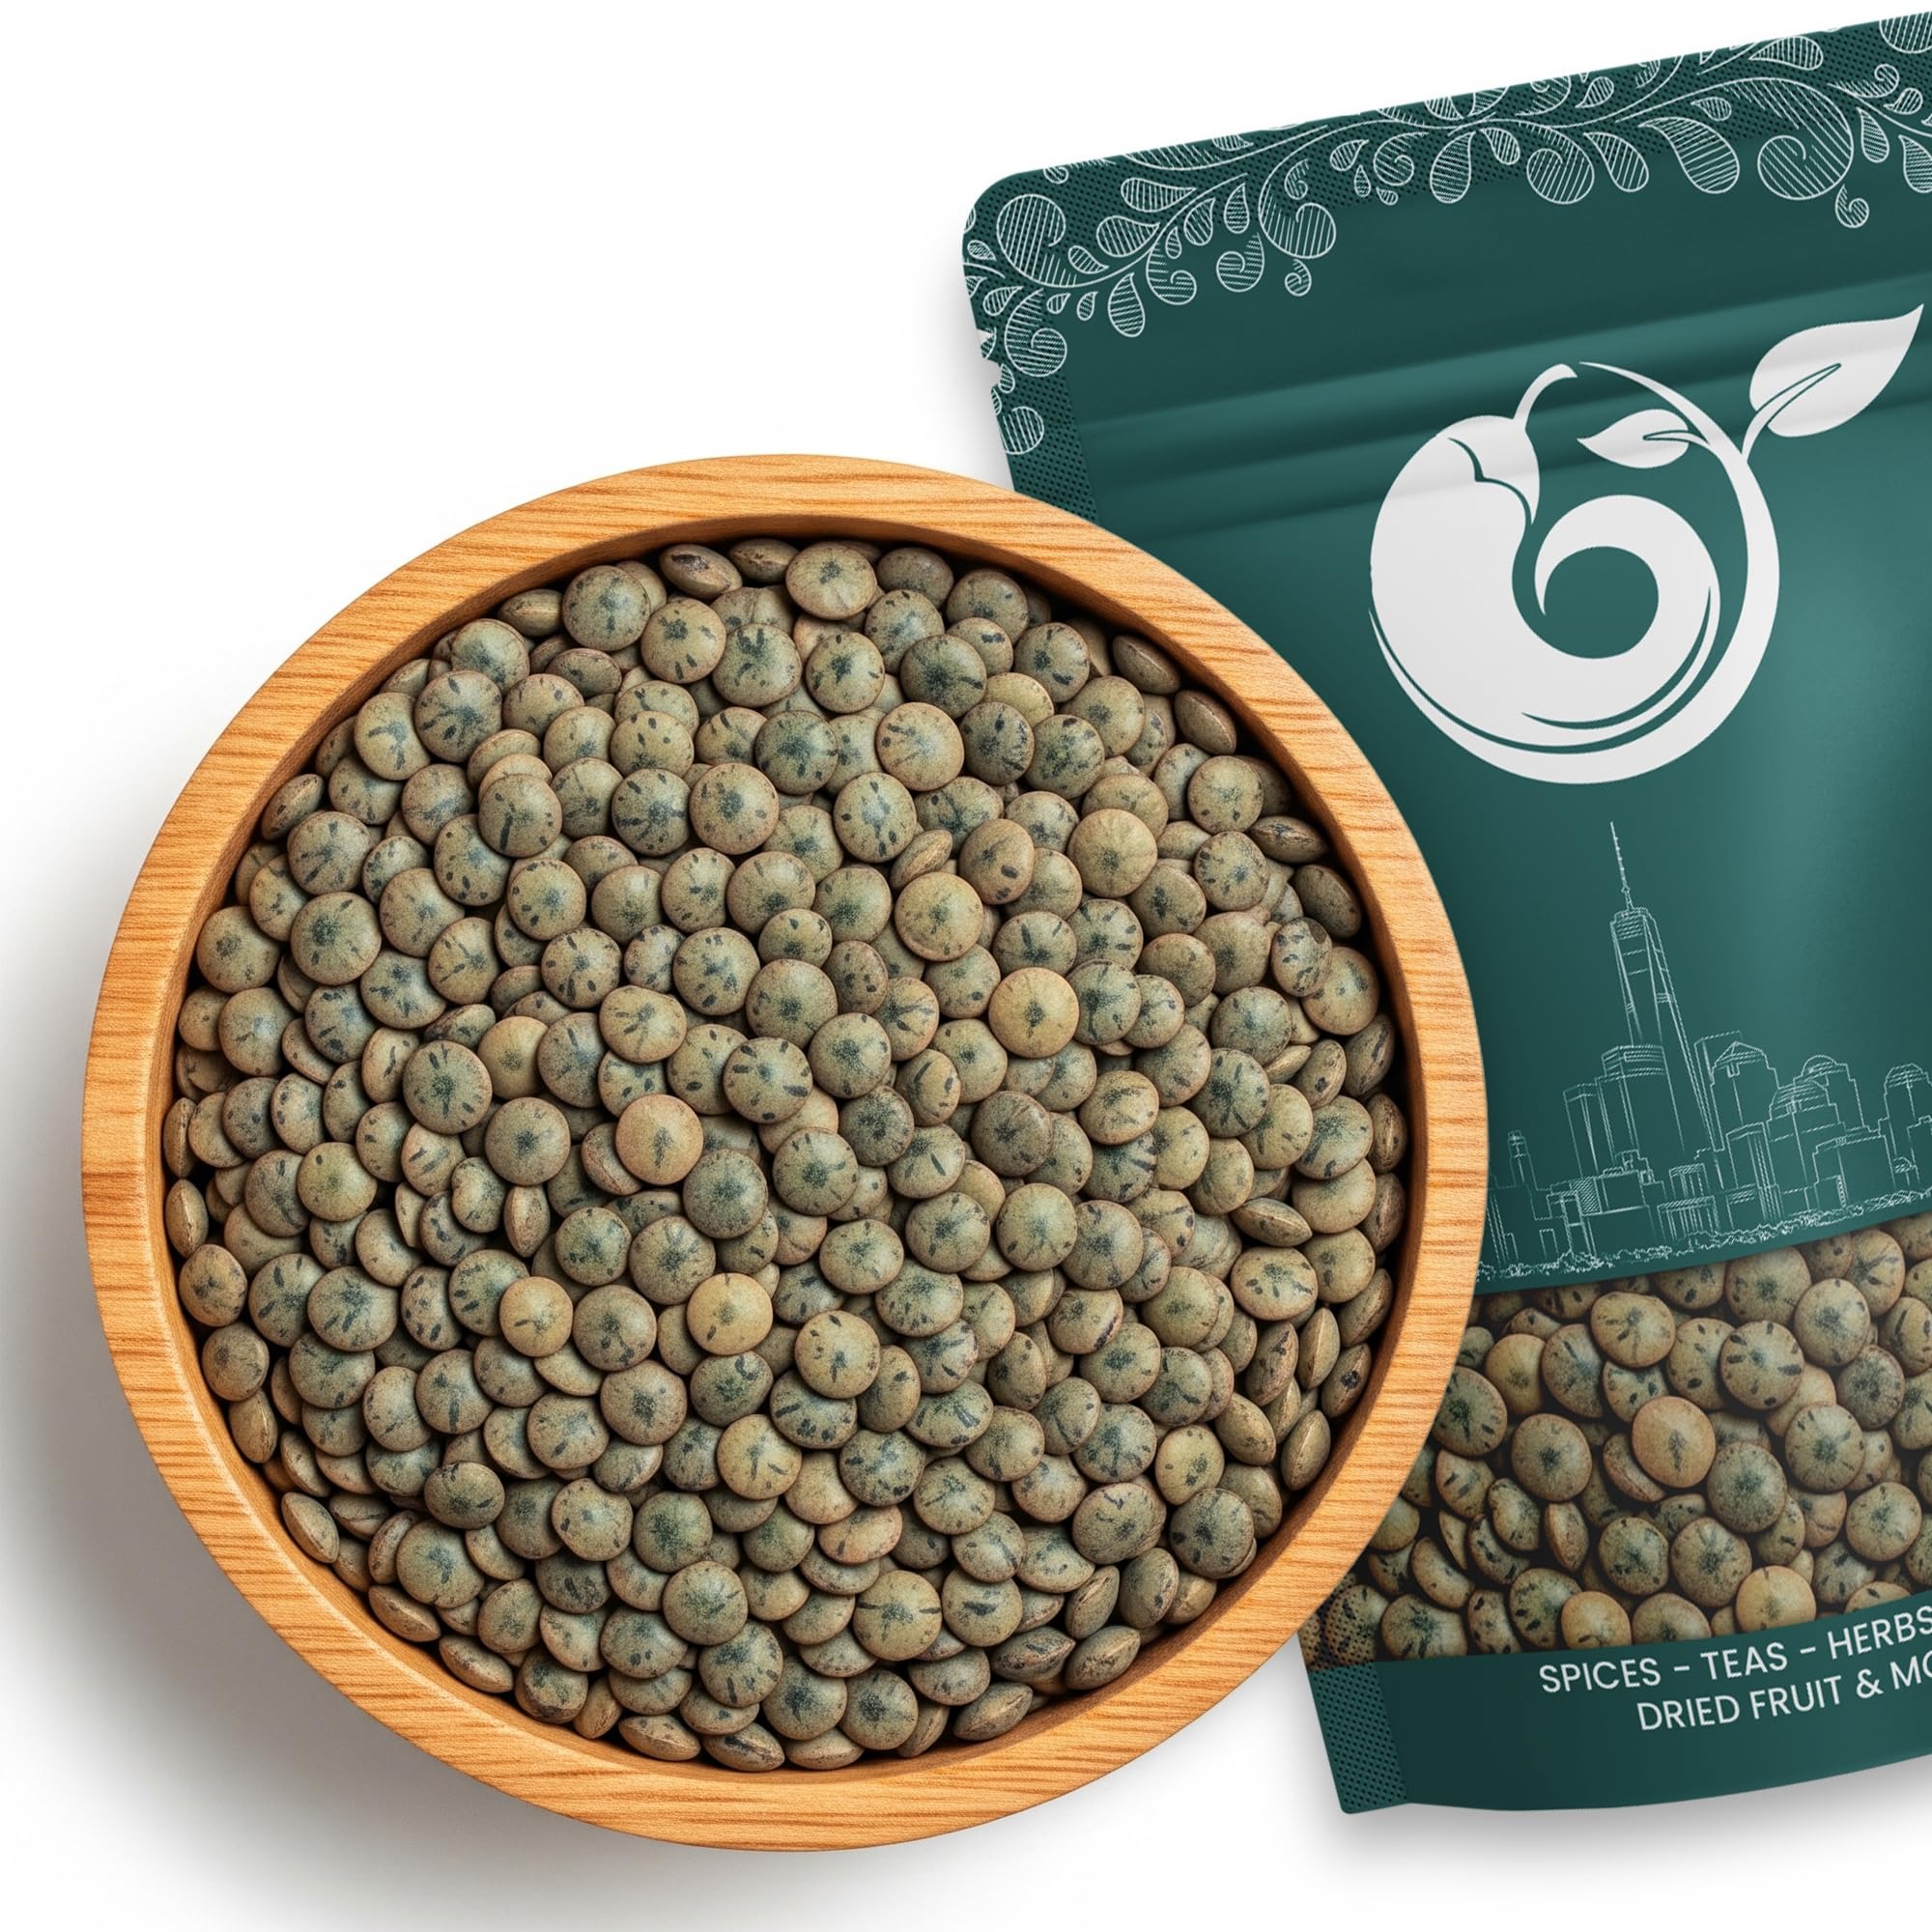
Item Name: NY SPICE SHOP French Lentils – 3 Pounds French Green Lentils – Dry Lentil Beans - Protein & Fiber Rich - Great for Stews, Indian Curries, Salads
Bullet Point 1: AUTHENTIC PUY FRENCH LENTILS, RICH IN FLAVOR &amp; NUTRITION! - Elevate your dishes with French Green Lentils du Puy, known for their firm texture and speckled appearance. These natural French lentils boast a slightly peppery, nutty taste—ideal for hearty soups, chilis, salads, and gourmet meals bursting with wholesome goodness!
Bullet Point 2: PURE &amp; NATURAL FRENCH LENTILS, NOTHING BUT QUALITY! - Enjoy 100% natural French Green Lentils du Puy, free from fillers, preservatives, or additives. Sourced for purity and freshness, these Puy lentils offer a firm texture and rich, nutty flavor—perfect for soups, salads, and gourmet recipes. Just wholesome, high-quality lentils in every bag!
Bullet Point 3: PURE, SIMPLE &amp; AUTHENTIC FRENCH GREEN LENTILS! - At NY Spice Shop, we believe in keeping it simple. Our French Green Lentils du Puy are harvested with care, offering you a pure, high-quality ingredient for your kitchen. No flashy promises—just wholesome, flavorful lentils that make every meal special. Perfect for French-style dishes, hearty soups, and gourmet creations!
Bullet Point 4: MAKE YOUR SOUPS &amp; STEWS HEARTIER WITH FRENCH LENTILS! - Rich in flavor and nutrition, our natural Puy French Lentils are the perfect base for soups, stews, curries, and chilis. Try them in French Lentil Soup (Lentils Provençal), Green Lentil Daal Curry, or a Mediterranean Lentil Salad for a delicious, wholesome meal with a robust texture!
Bullet Point 5: NUTRIENT-RICH &amp; SPROUTABLE FRENCH LENTILS! – NY Spice Shop Natural French Lentils du Puy are non-irradiated, meaning they retain their ability to sprout! Packed with 28g of protein per serving, plus essential vitamins like calcium, iron, fiber, and magnesium, they’re a powerhouse for plant-based diets. Try sprouting them to enhance their nutritional value even more!
Product Description: <b>LENTILS ARE SOME OF THE WORLD’S MOST NUTRIENT DENSE, HEALTHY, AND INEXPENSIVE FOODS.<br><br> FRENCH LENTILS HOLD THEIR SHAPE WHEN COOKED, MAKING THEM PERFECT FOR SALADS AND SIDE DISHES. <br><br> SMALL, MEATY GREEN LENTILS FAMOUS AS A SIDE DISH, IN STEWS, SOUPS, AND EVEN SALADS. WEST COAST-GROWN FOR OUR OWN UNIQUE TERROIR. <br><br> THESE LENTILS ARE VERY SIMILAR TO LENTILLES DU PUY, WHICH MUST BE GROWN IN FRANCE. WE THINK OUR WEST COAST TERROIR ADDS TO THE FLAVOR. <br><br> THE DIFFERENCE BETWEEN FRENCH LENTILS AND ALL THE REST</b><br><br> <li>French lentils are a variety of green lentils. <li>What sets them apart from standard green lentils is their slightly darker hue and smaller size? They’re about one third the size of standard green lentils. <li>They are special because they hold their shape extremely well, better than pretty much any other type of lentils, so they are the ideal contender for salads as well as light soups, when you’d rather the lentils in the pot not turn to mush. <li>Their flavor is also slightly different than other types; it’s a bit nutty and peppery, with a slight mineral-like, earthy flavor. <br><br> <b>THIS CLASSIC LENTIL RECIPE IS AN EXCELLENT ALL-ROUND SIDE DISH THAT WILL GO WITH JUST ABOUT ANYTHING. </b><br><br> <li>Yet it’s so flavorful by itself you can literally eat an entire bowl of it plain. <li>This is a classic French way to cook lentils, and it’s very easy. <li>This French-style lentils recipe makes the perfect Provencal side dish to any grilled or roasted meat or fish. <li>Made with French green lentils and classically French seasoning it brings the Mediterranean home. <br><br> <b>THESE LOVELY LENTILS MADE THE MOST DELICIOUS VEGGIE LENTIL SOUP! MY HUSBAND AND I COULDN’T STOP EATING IT BECAUSE IT WAS SO TASTY. </b>
Value: nan
Unit: None

Price: 22.99